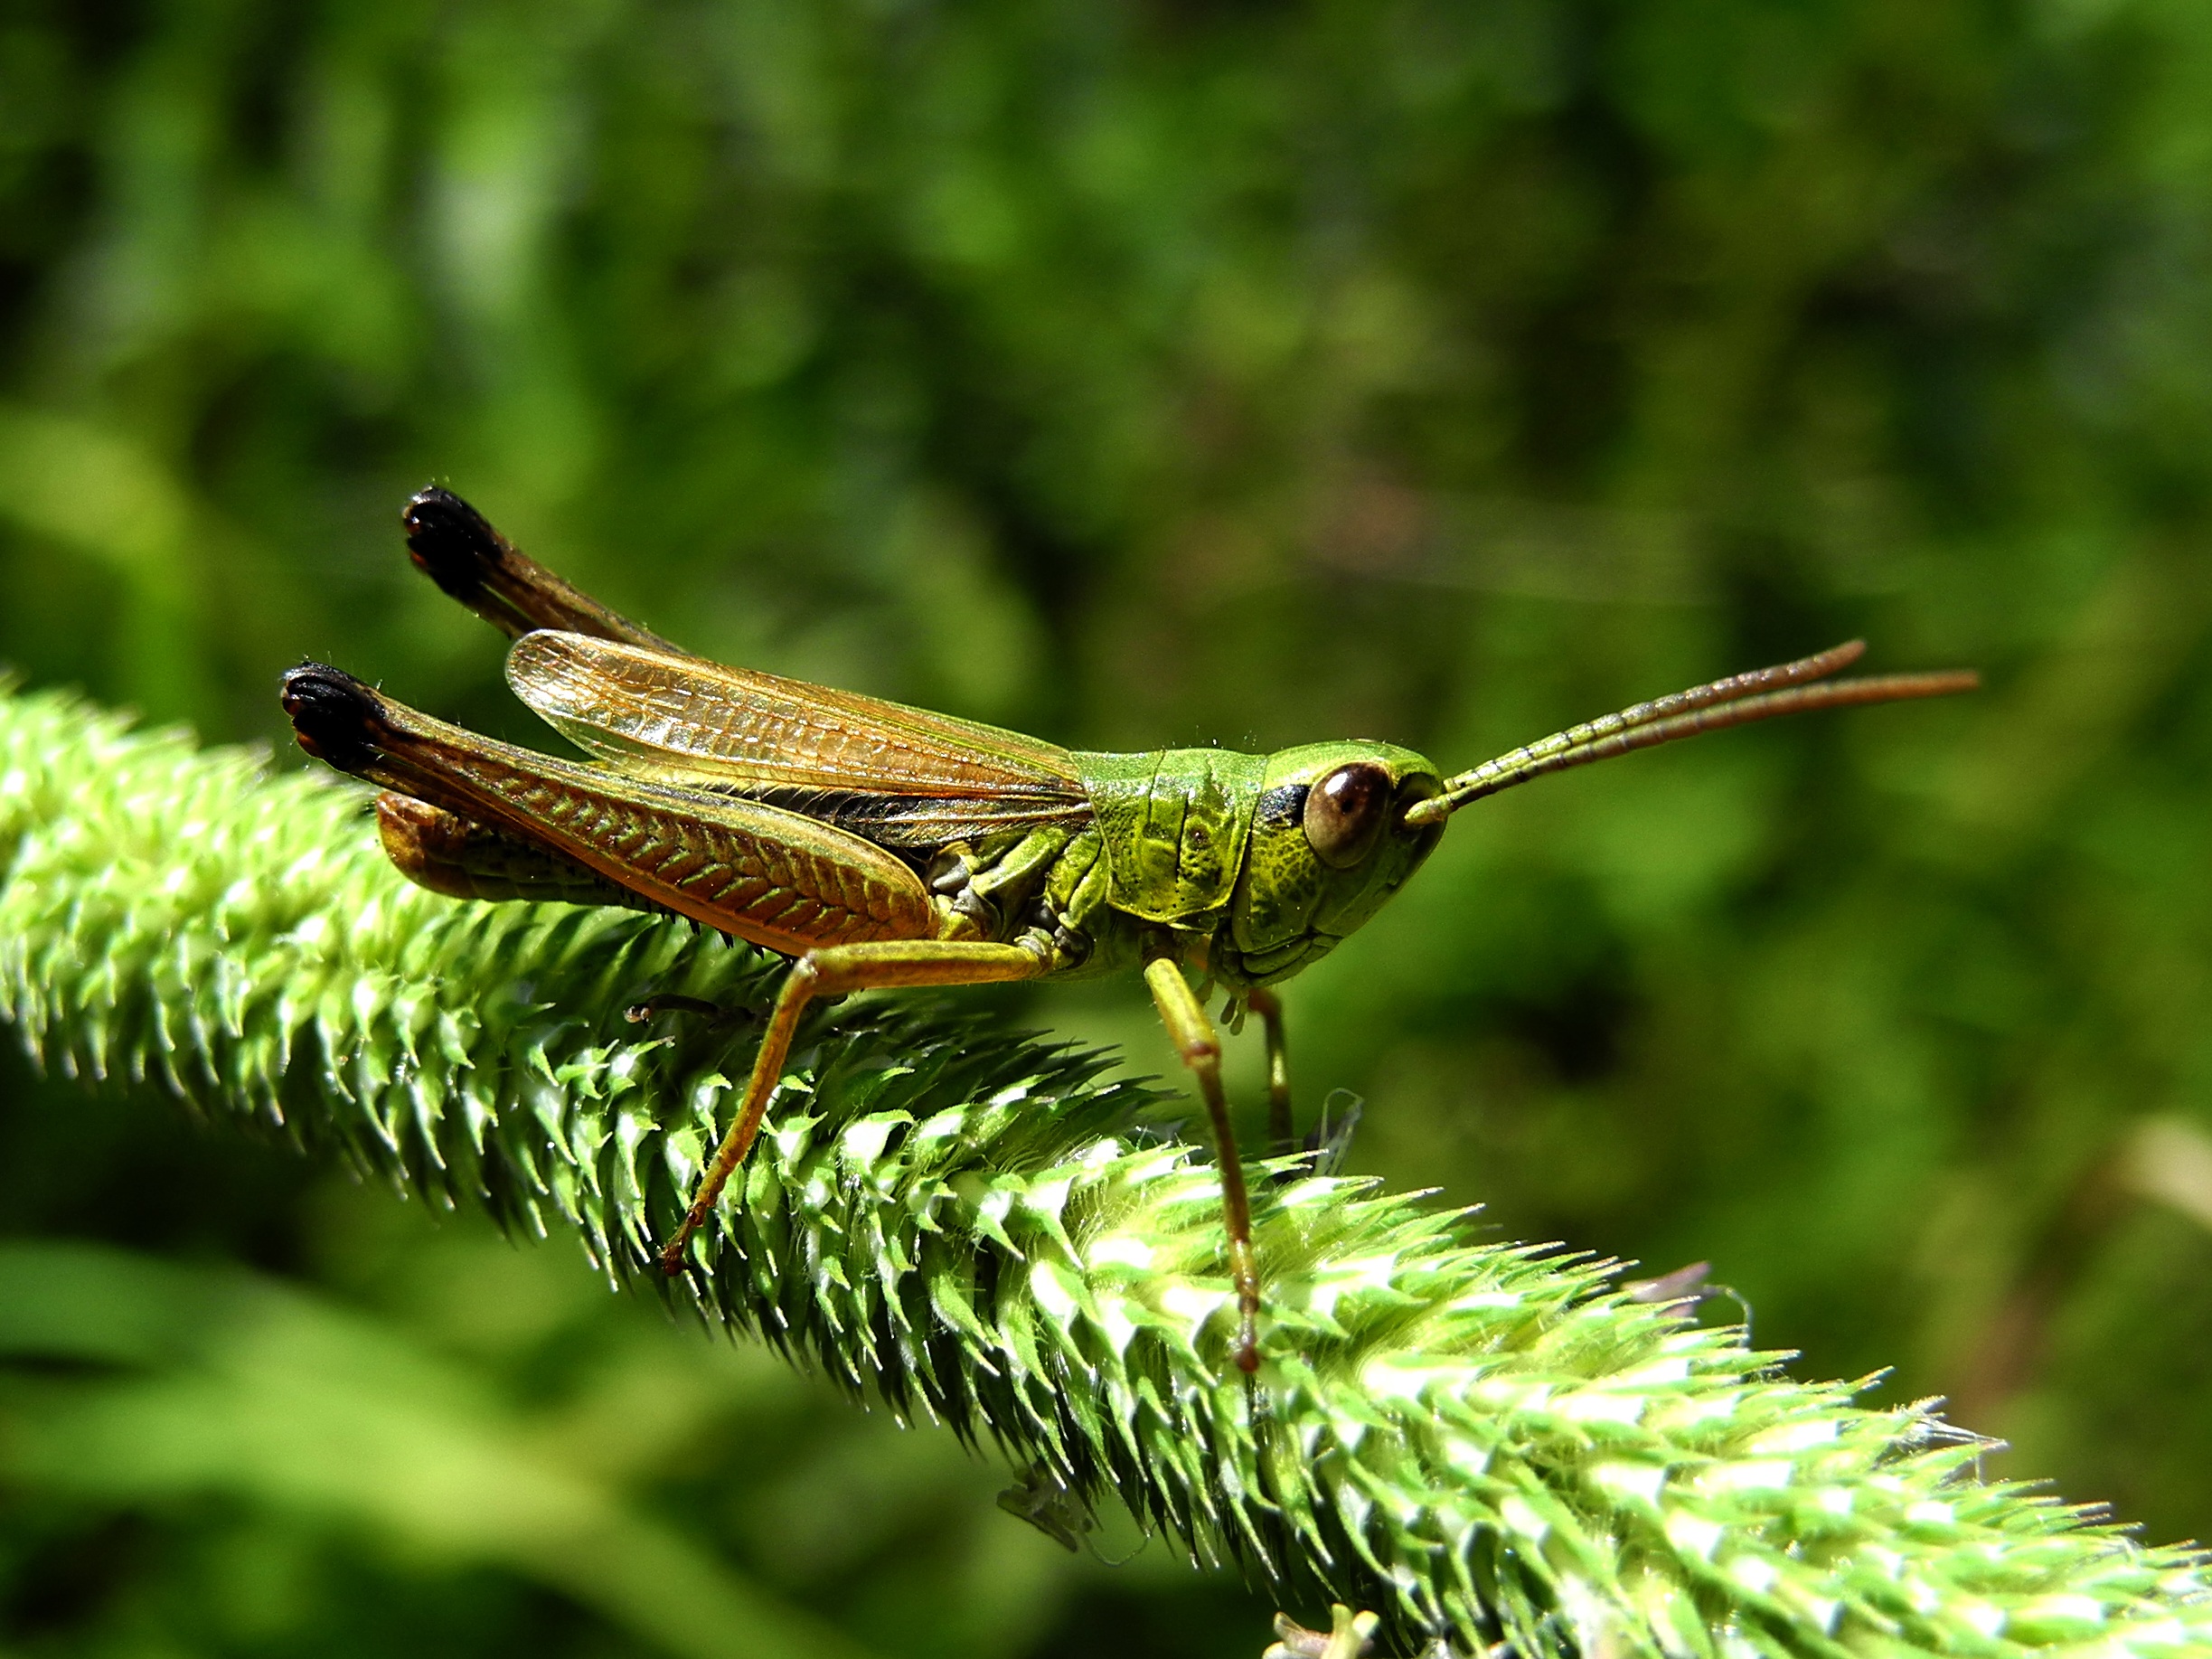
branch, wildlife, green, insect, macro, fauna, invertebrate, close up, grasshopper, locust, macro photography, in the grass, cricket like insect